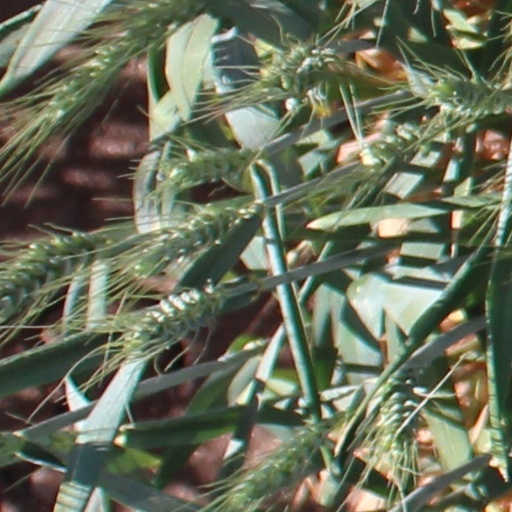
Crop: wheat